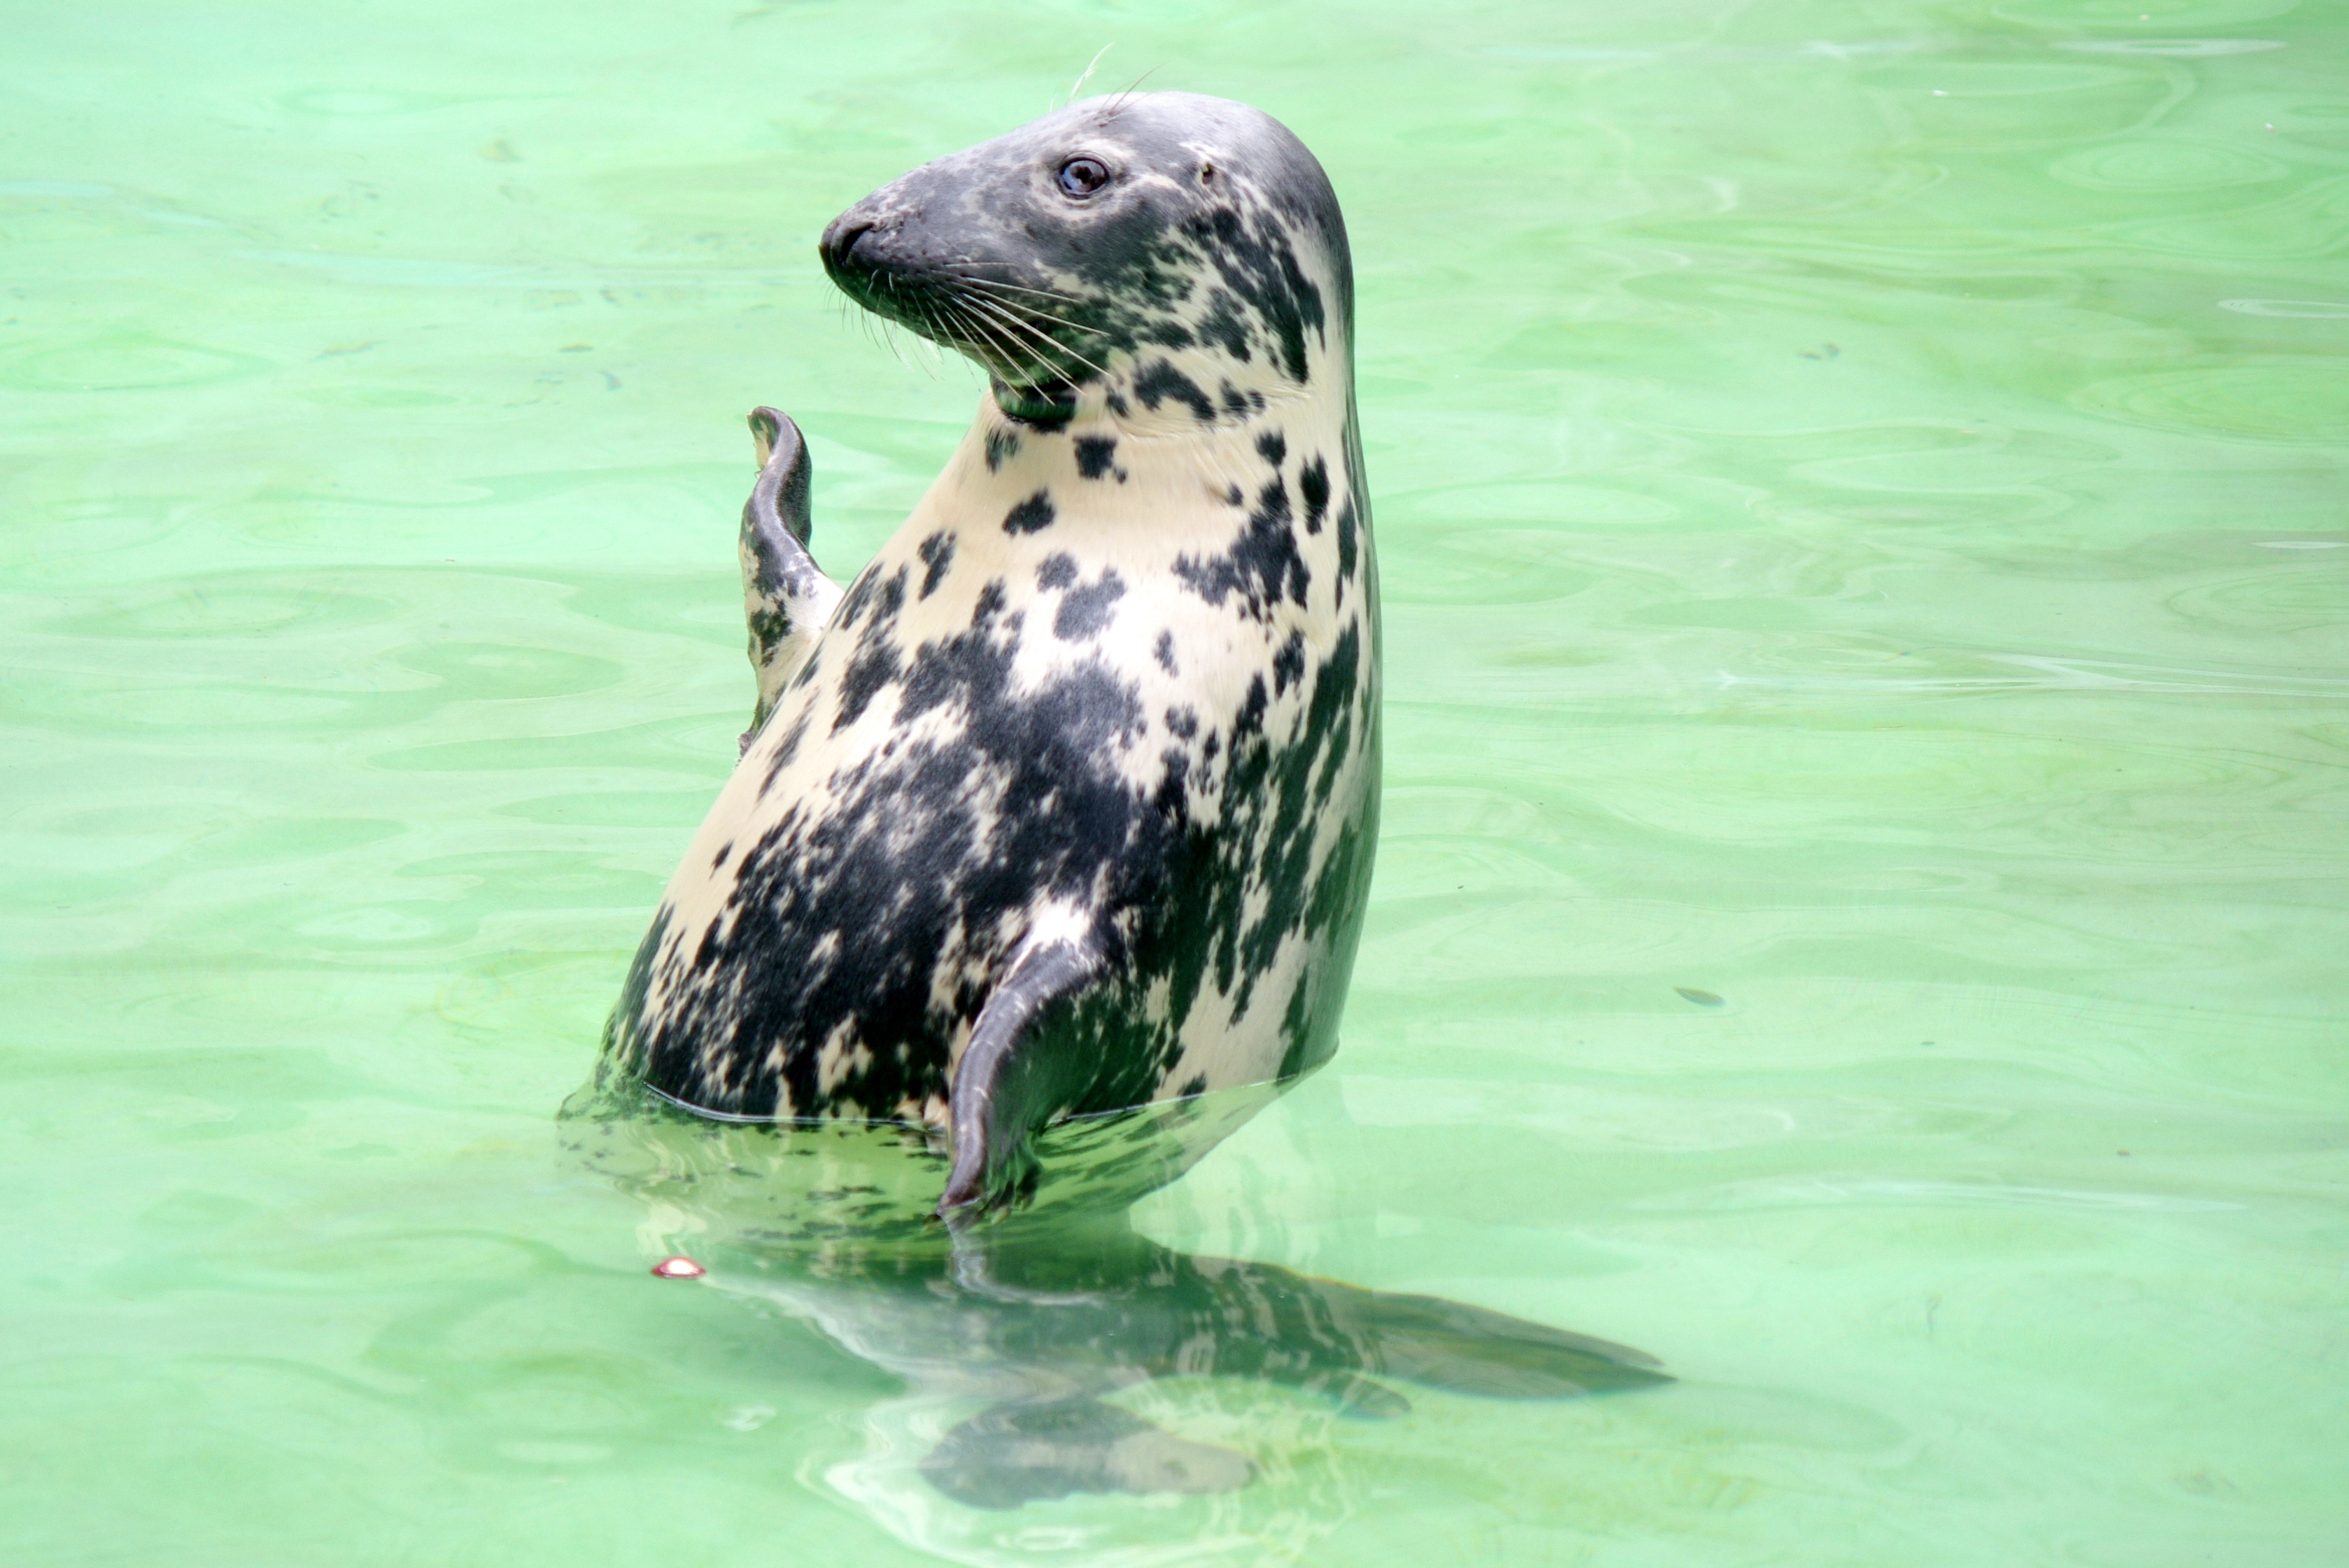
bird, wildlife, zoo, beak, print, biology, fauna, seals, vertebrate, harbor seal, marine mammal, kaliningrad, baltic ringed seal